5th Parachute Brigade (United Kingdom)

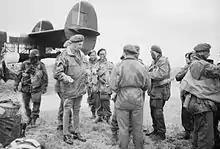
Major-General Richard Nelson Gale speaking to men of the brigade prior to take off for Normandy

From June to December 1943, the brigade prepared for operations as part of the 6th Airborne Division, training at every level from section up to division by day and night. Airborne soldiers were expected to fight against superior numbers of the enemy, who would be equipped with artillery and tanks. Training was therefore designed to encourage a spirit of self-discipline, self-reliance and aggressiveness, with emphasis given to physical fitness, marksmanship and fieldcraft. A large part of the training consisted of assault courses and route marching. Military exercises included capturing and holding airborne bridgeheads, road or rail bridges and coastal fortifications. At the end of most exercises, the troops would march back to their barracks, usually a distance of around . An ability to cover long distances at speed was expected; airborne platoons were required to cover a distance of in 24 hours, and battalions .